Chris Chafe

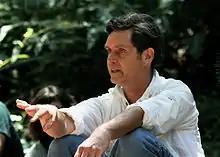
Chris Chafe.

Christopher David Chafe, born 1952 in Bern, Switzerland, is a musician, scientist, and the director of the Stanford University Center for Computer Research in Music and Acoustics (CCRMA). He is Duca Family Professor at Stanford University, holding a Doctor of Musical Arts in music composition from Stanford University (1983), a Master of Arts in music composition from University of California, San Diego, and a Bachelor of Arts in music from Antioch College. He won a Net Challenge Prize from the IEEE and Association for Computing Machinery in 2000, and a National Science Foundation research award in 1999. He has been performing with the Tintinnabulate ensemble at Rensselaer Polytechnic Institute. He is currently the department chair of Stanford University's music department.